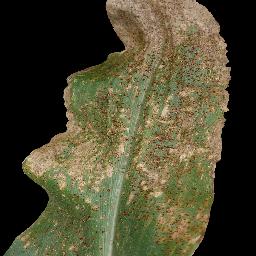
Label: Corn___Common_rust